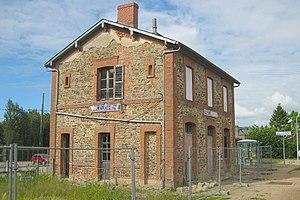
Pleudihen-sur-Rance [plødijɛ̃ syʁ ʁɑ̃s] est une commune bretonne, située dans le département des Côtes-d'Armor en région Bretagne.
La gare de Pleudihen est une gare ferroviaire française de la ligne de Lison à Lamballe, située sur le territoire de la commune de Pleudihen-sur-Rance, dans le département des Côtes-d'Armor, en région Bretagne.